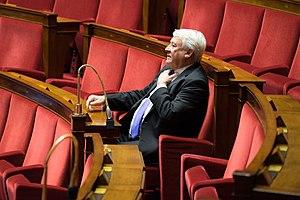
Claude Goasguen, né le 12 mars 1945 à Toulon et mort le 28 mai 2020 à Issy-les-Moulineaux, est un homme politique français.